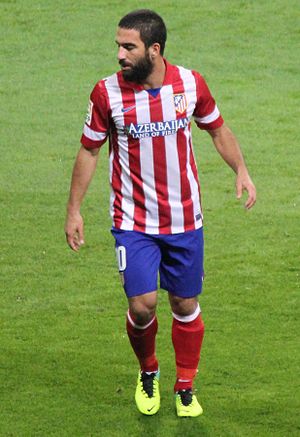
Arda Turan
Arda Turan er en tyrkisk professionel fodboldspiller som spiller for İstanbul Başakşehir F.K. Han spiller på Tyrkiets landshold og spillede ved EM i fodbold 2008, hvor han scorede 2 mål, inden han i kampen mod Kroatien fik sit andet gule kort i turneringen. Dette førte til at han ikke kunne spille mod Tyskland. Han spiller med rygnummeret 10, som han overtog efter lord Lincoln blev fyret i Galatasaray. Han er blevet udnævnt som et af de 8 bedste talenter i Europa af det spanske magasin Dón balon.